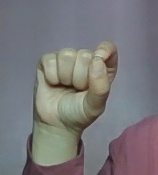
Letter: fa